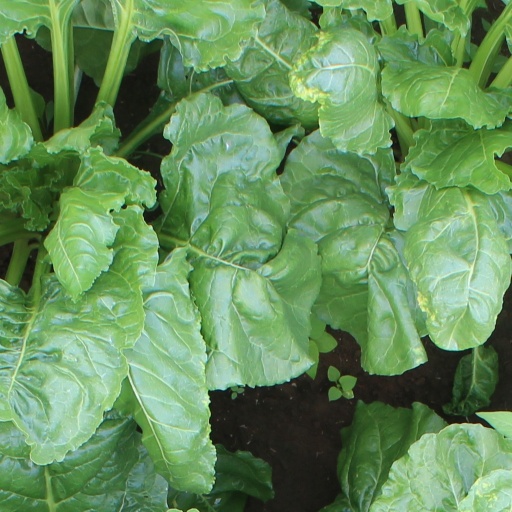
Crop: sugar beet